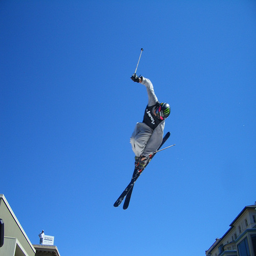
The skier is doing a trick in the air.
A man flying through the air while riding skis.
A person is high up in the air on skis.
A man in the air surfing near some building
A professional skier is air borne and preparing to land.